Chinese nobility

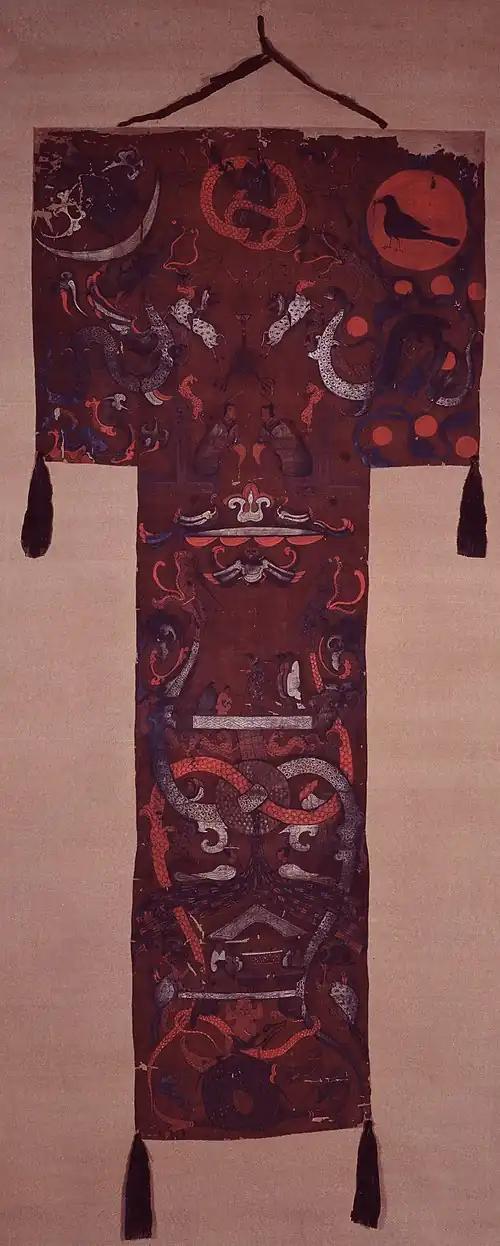
Funeral Drape of Lady Dai, personal name (married surname Li though in Chinese custom she may have used a maiden surname even after marriage) Xinzhui (辛追), Marchioness of Dai, wife of the first Marquis of Dai, personal name Li Cang (利蒼) who was appointed chancellor of Changsha Kingdom by the Han dynasty, Mawangdui

The Zhou dynasty not only preceded the full unification of early China under the Qin dynasty, the first empire whose realm would subsequently be considered to extend broadly enough to be national in the context of the territorial concept of China, the Zhouli, Rites of Zhou were subsequently canonized by Confucius among his Confucian Chinese classics as a model precedent in principles of government, so ranks of nobility in later regimes both in periods of unified sovereignty and of competing smaller states would typically draw from its catalog of peerage. From Zhouli, later Confucian political philosophy and government publications, and from the surrounding historical literature of particular individuals, localities and events, the following social classifications have been attested.